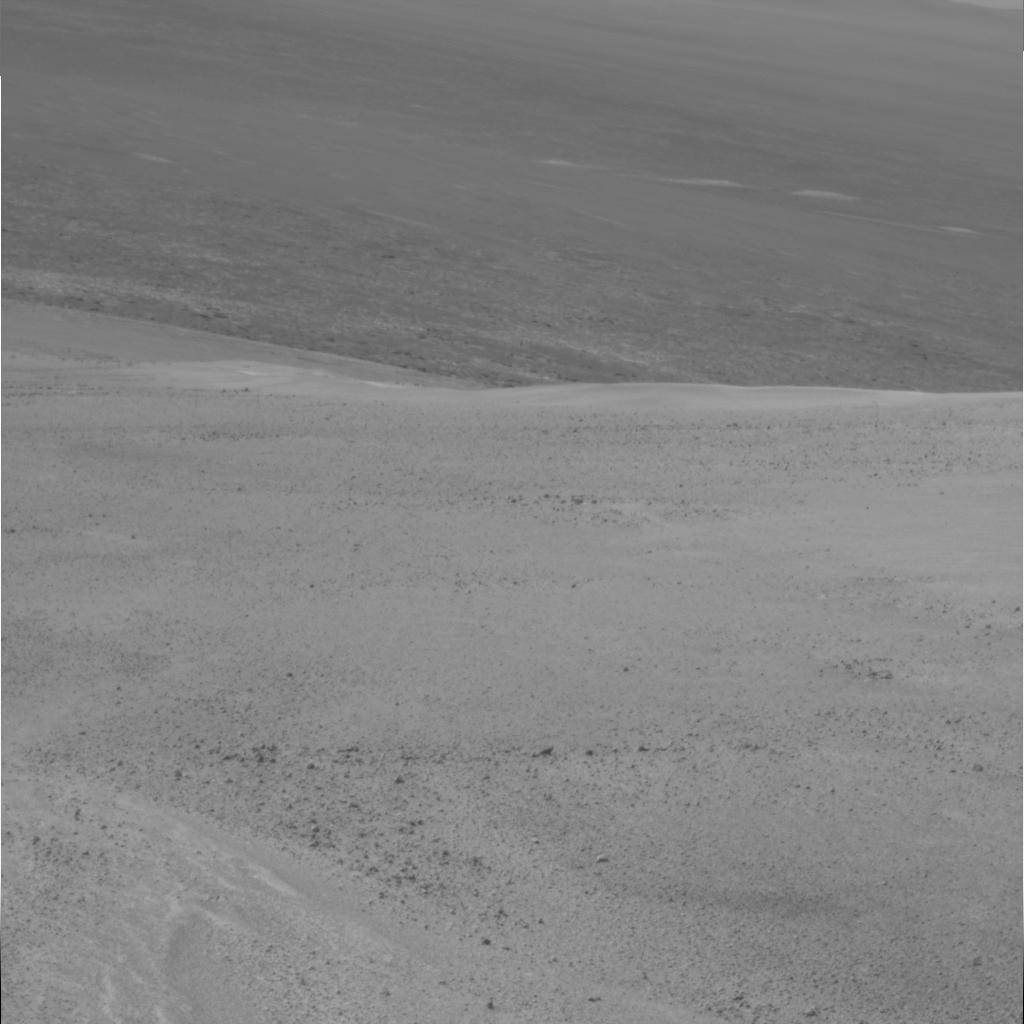
Surface features visible: Clasts, Dunes/Ripples, Soil, Distant Vista